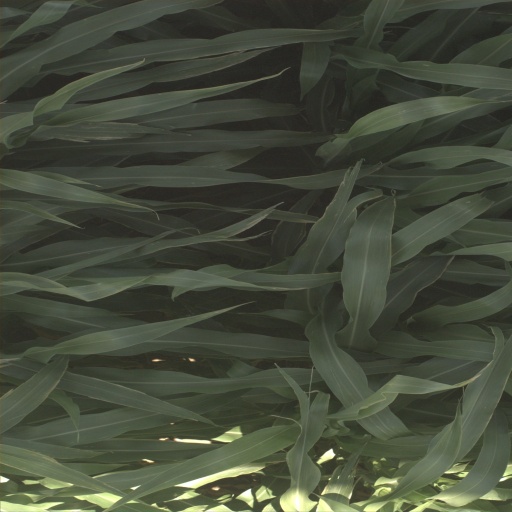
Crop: sorghum